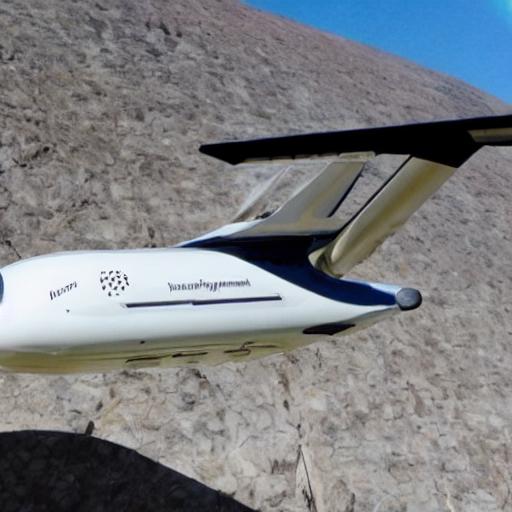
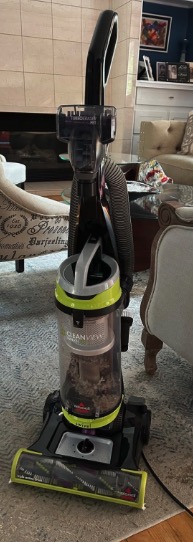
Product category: items_vacuum
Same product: no